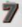
Number: 7